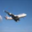
Label: airplane